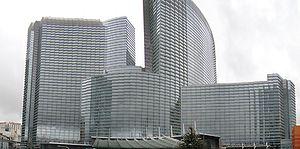
Le Aria Resort & Casino est un hôtel de luxe et casino, située dans le complexe City Center sur le Strip à Las Vegas. L'Aria se compose de 3 tours de verre et d'aciers de grande hauteur. Il a ouvert le 16 décembre 2009. Il comprend 4004 chambres et suites, 16 restaurants, 10 bars et boîtes de nuit et un casino de 14 000 m2. Il possède aussi 20 000 m2 pour la zone des piscines avec 50 cabines, 7 400 m2 de coiffure et d'esthétique, le centre des congrès mesure 28 000 m2 et un théâtre de 1800 places qui accueille le spectacle Zarkana par le Cirque du Soleil.
Le projet City Center est un projet concernant diverses activités d’une superficie d’environ 44,5ha proposé par la société MGM Mirage sur le Las Vegas Strip à Las Vegas. Il occupera l’emplacement rendu libre par la destruction du Boardwalk Hotel and Casino avec, en plus, la partie située entre le Bellagio, Cosmopolitan, le Monte Carlo, l’Interstate 15 et le Las Vegas Boulevard. Il sera relié à ces complexes par un système de transport léger. Le quatrième complexe dans le voisinage est une pharmacie CVS située entre le City Center et le Monte Carlo.